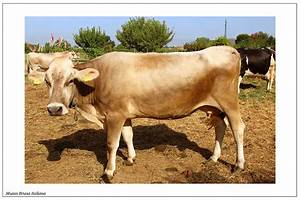
Label: mucca